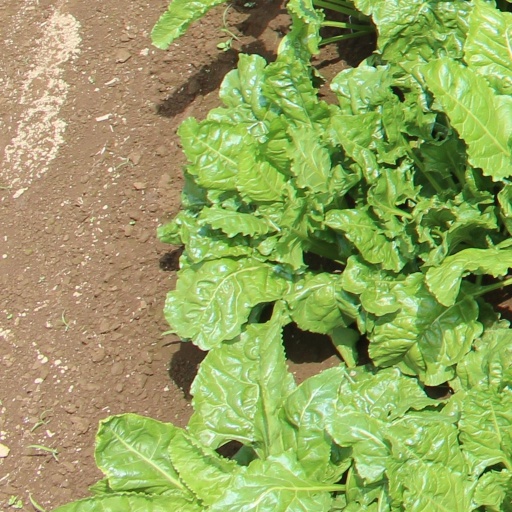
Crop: sugar beet